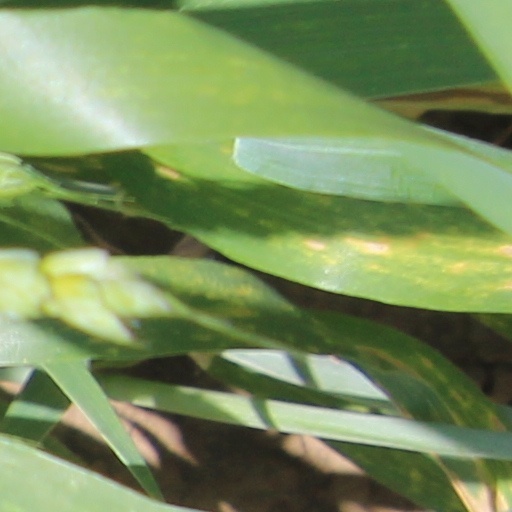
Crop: wheat